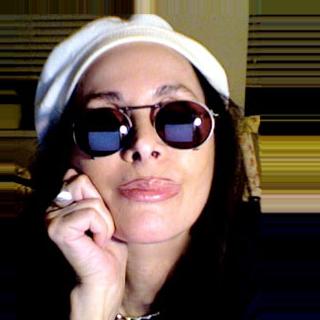
Age: 60